City Stable and Garage

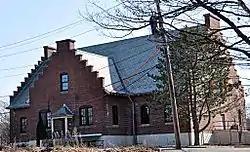

The City Stable and Garage is a historic public works building at 74 Elliot Street in Newton, Massachusetts. The 1.5-story brick building was built in 1926–27, and represents a transitional period between the use of horse-drawn equipment and the advent of combustion-powered vehicles. Built on a hillside, it has a fully exposed basement with four garage bays, while its main level originally housed 26 horse stalls. It was designed, however, so that the main floor could be converted to automotive use when horses were no longer needed. The building is also a fine example of Flemish Revival design, with stepped gable ends.